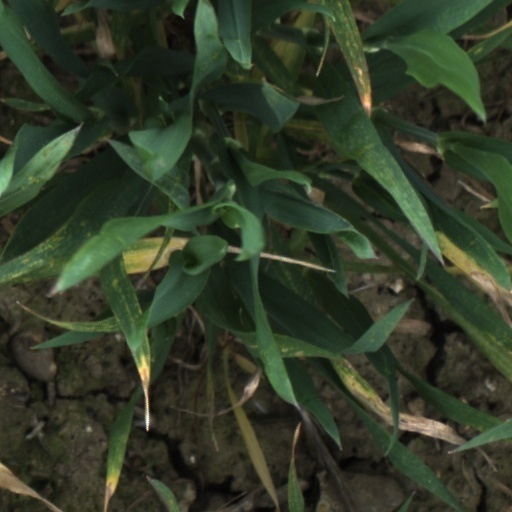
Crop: wheat